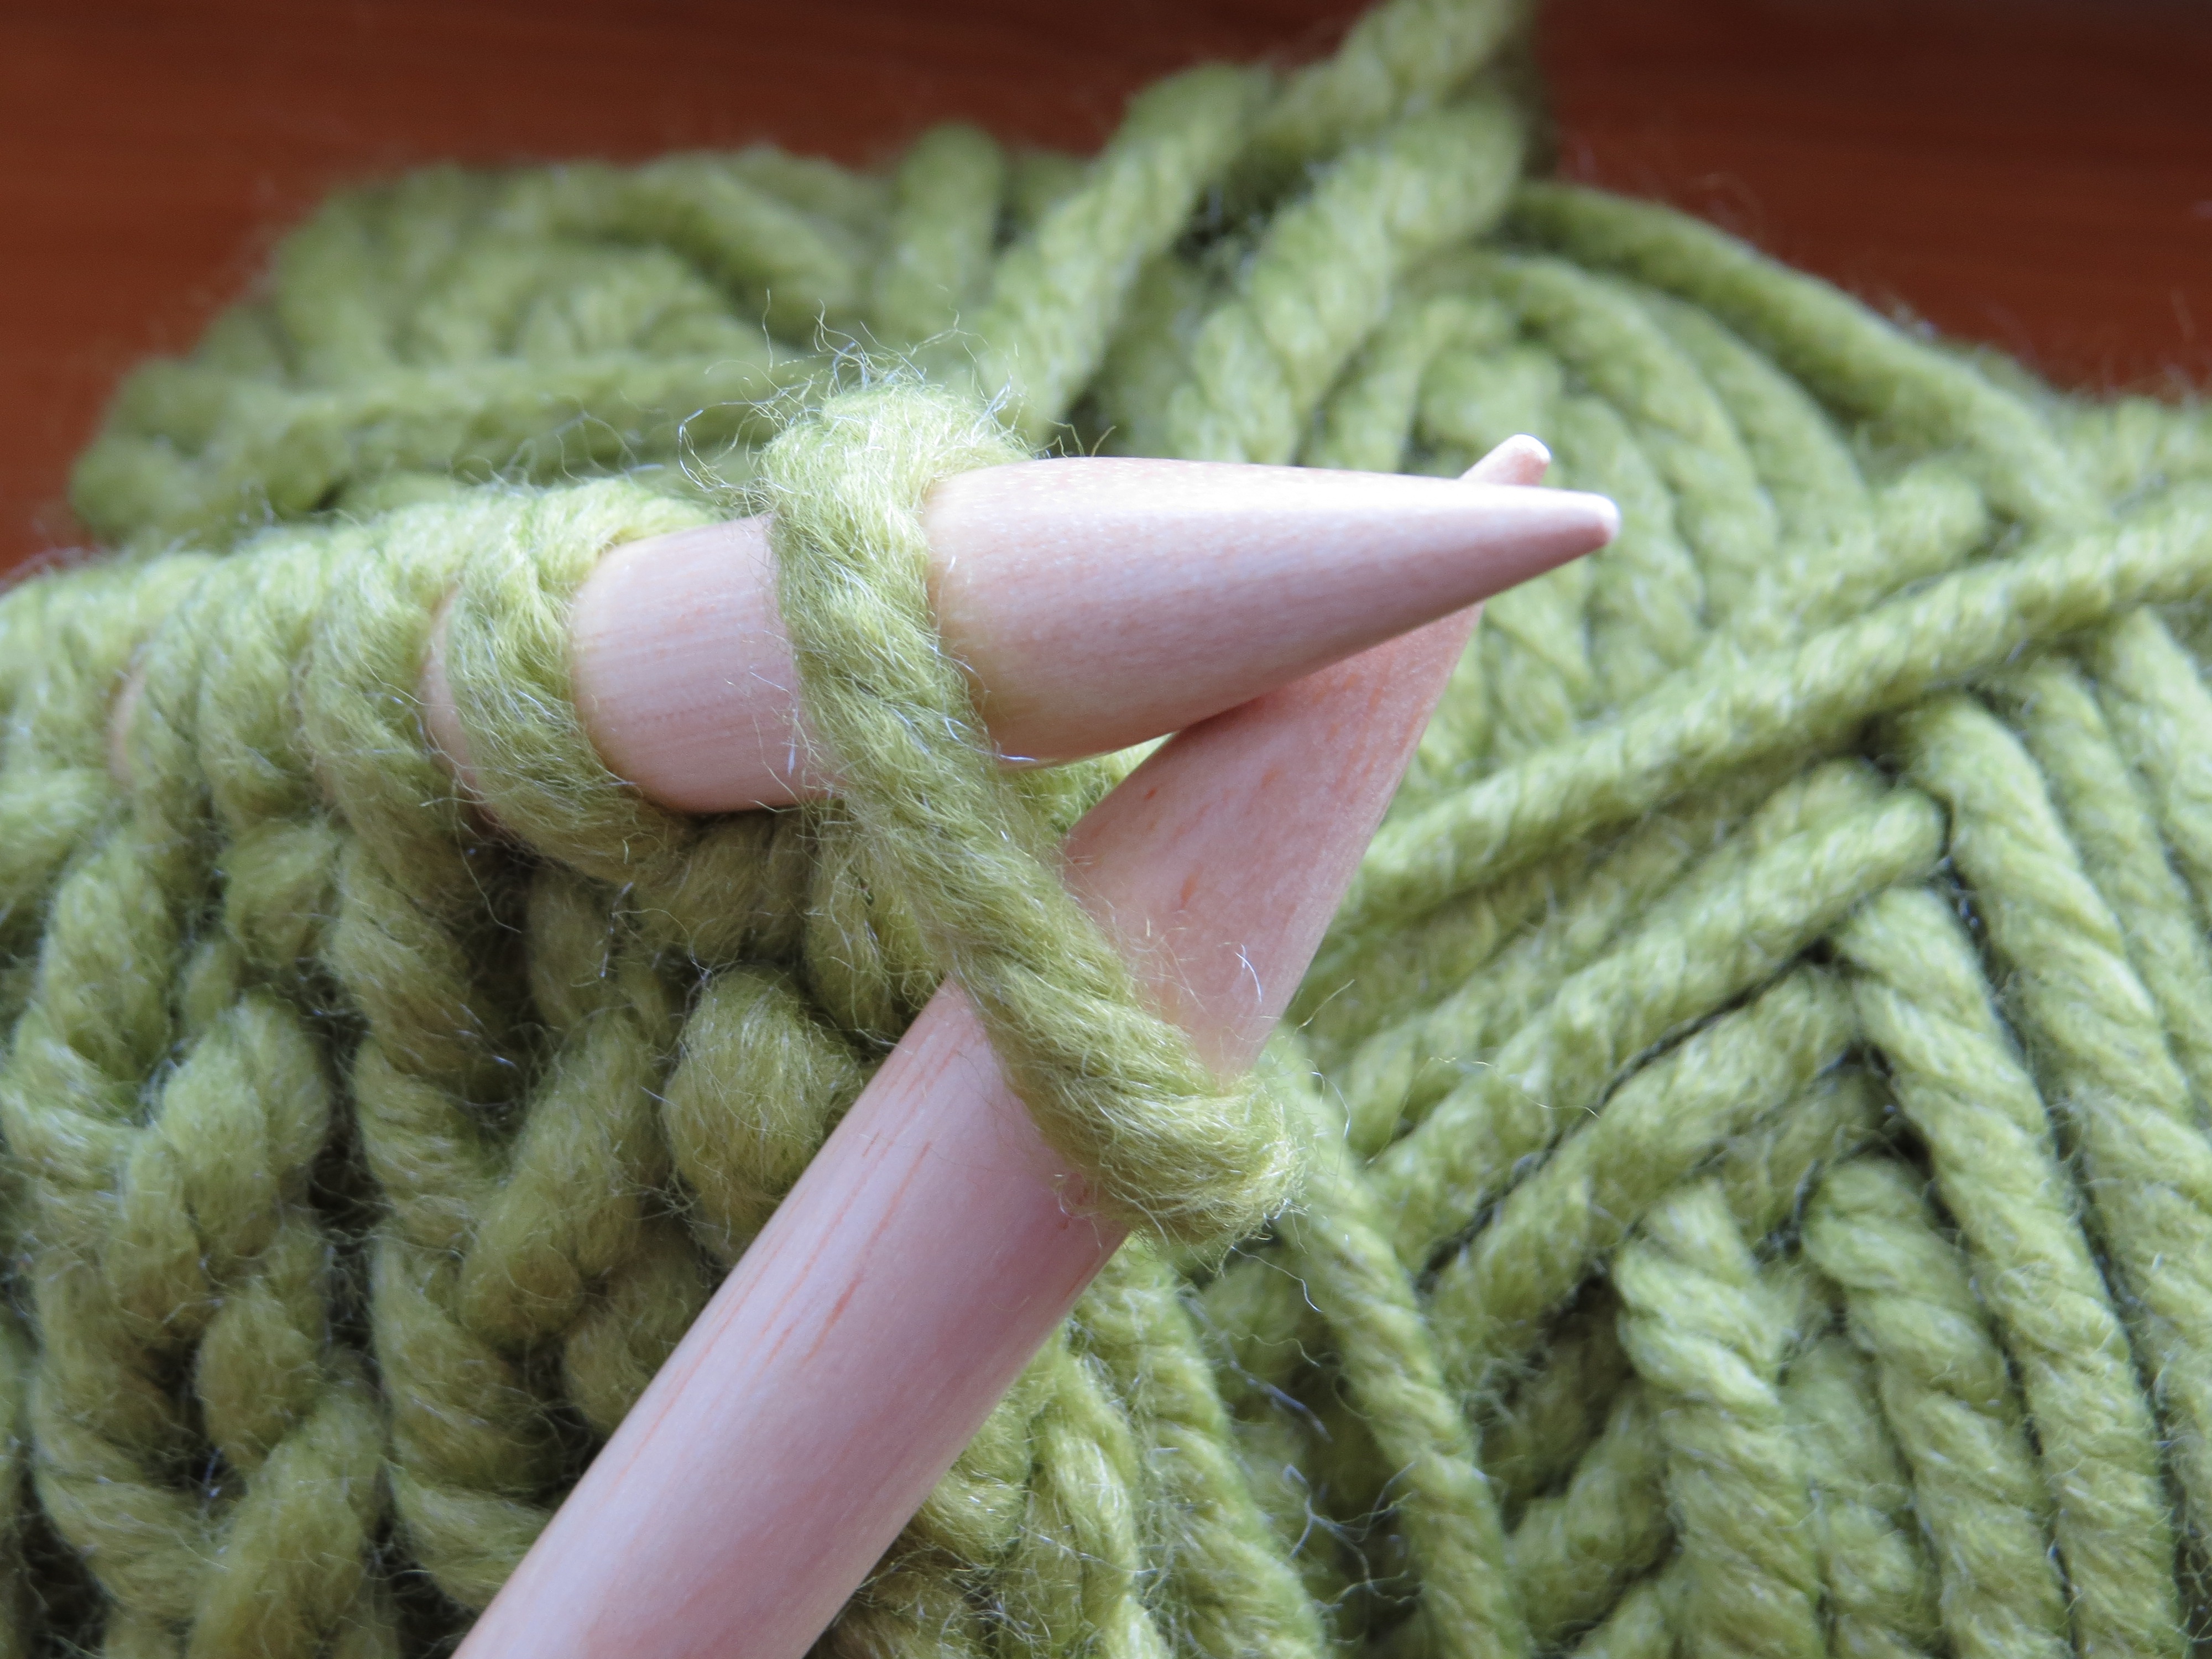
pattern, green, knit, wool, material, thread, woolen, crochet, knitting, textile, art, hobby, hand labor, cat's cradle, knitting needles